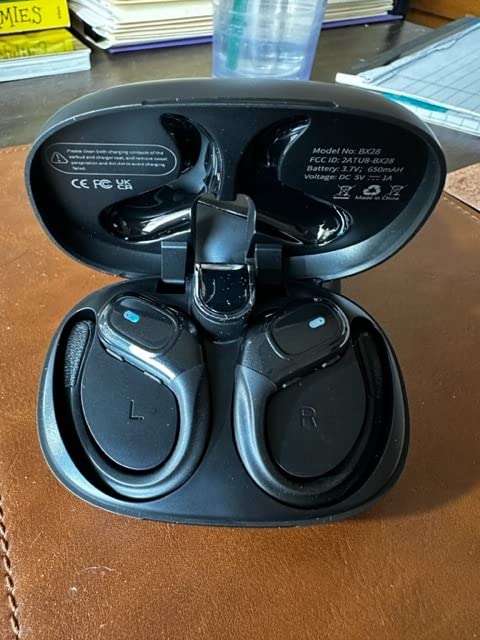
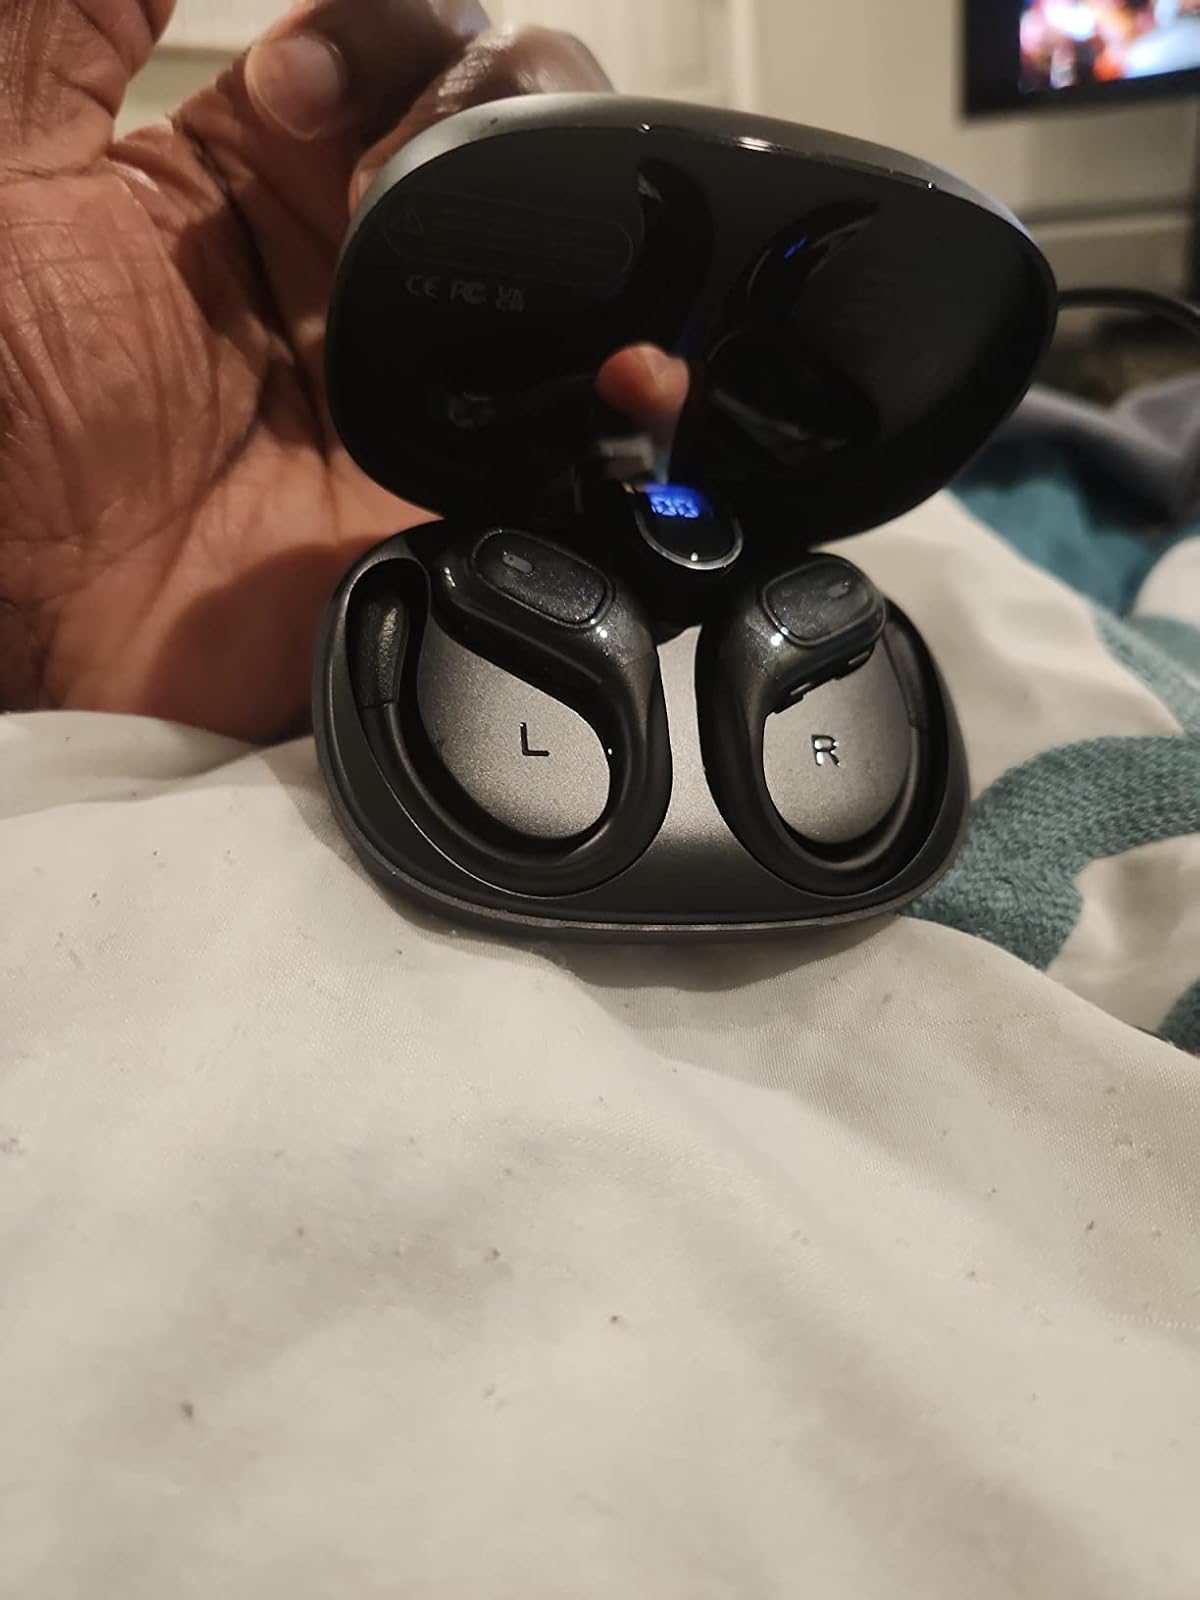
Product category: earbuds
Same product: yes